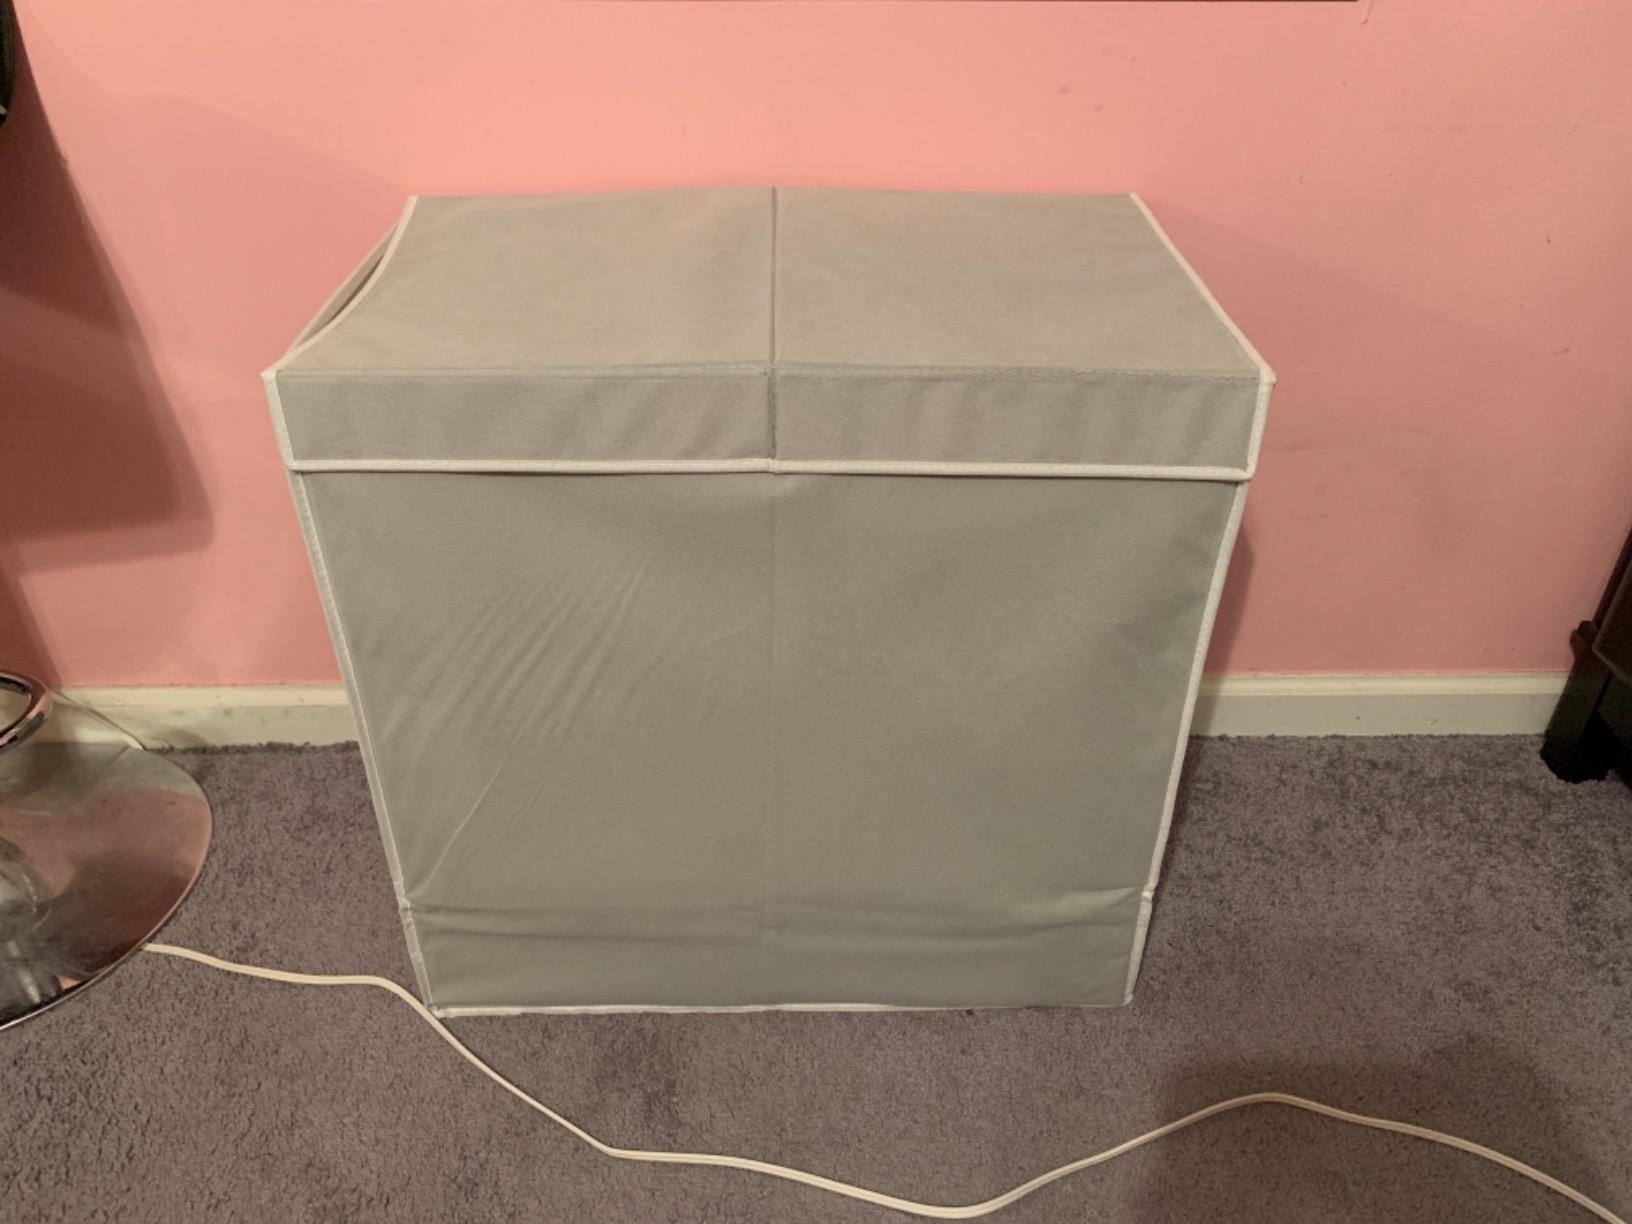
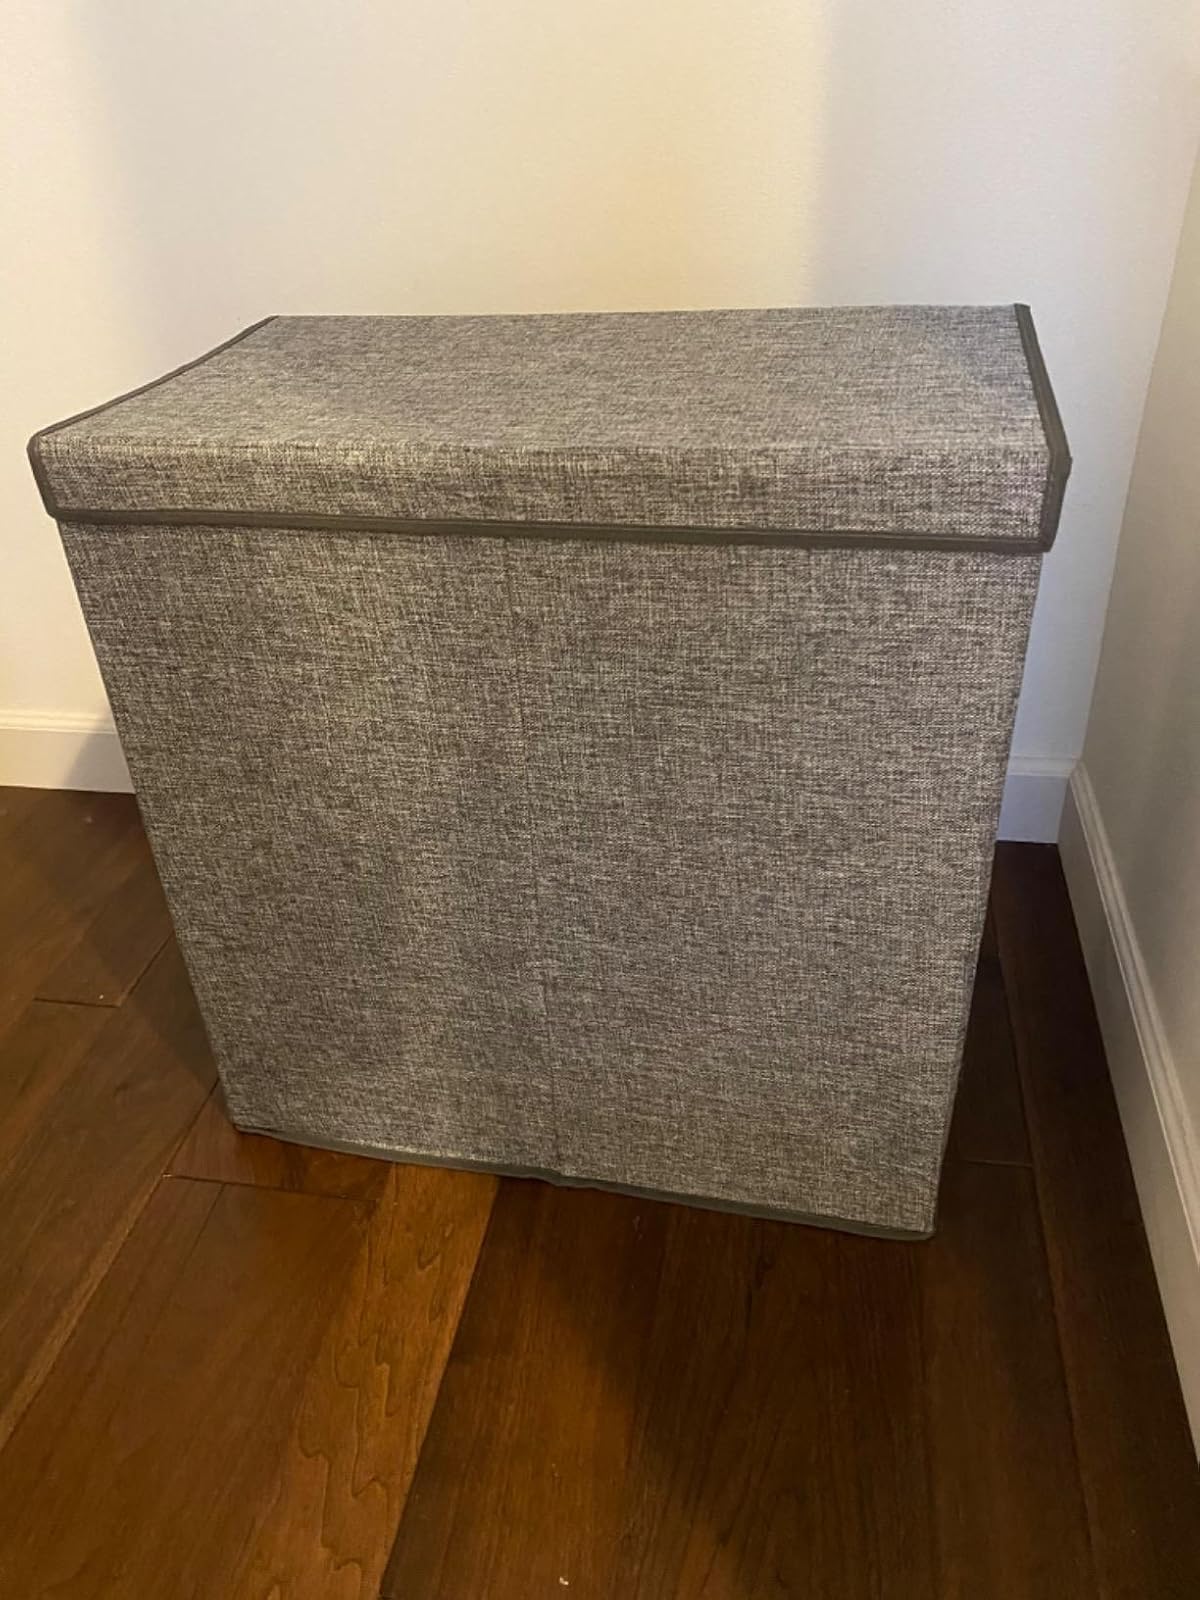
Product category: items_hamper
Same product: no